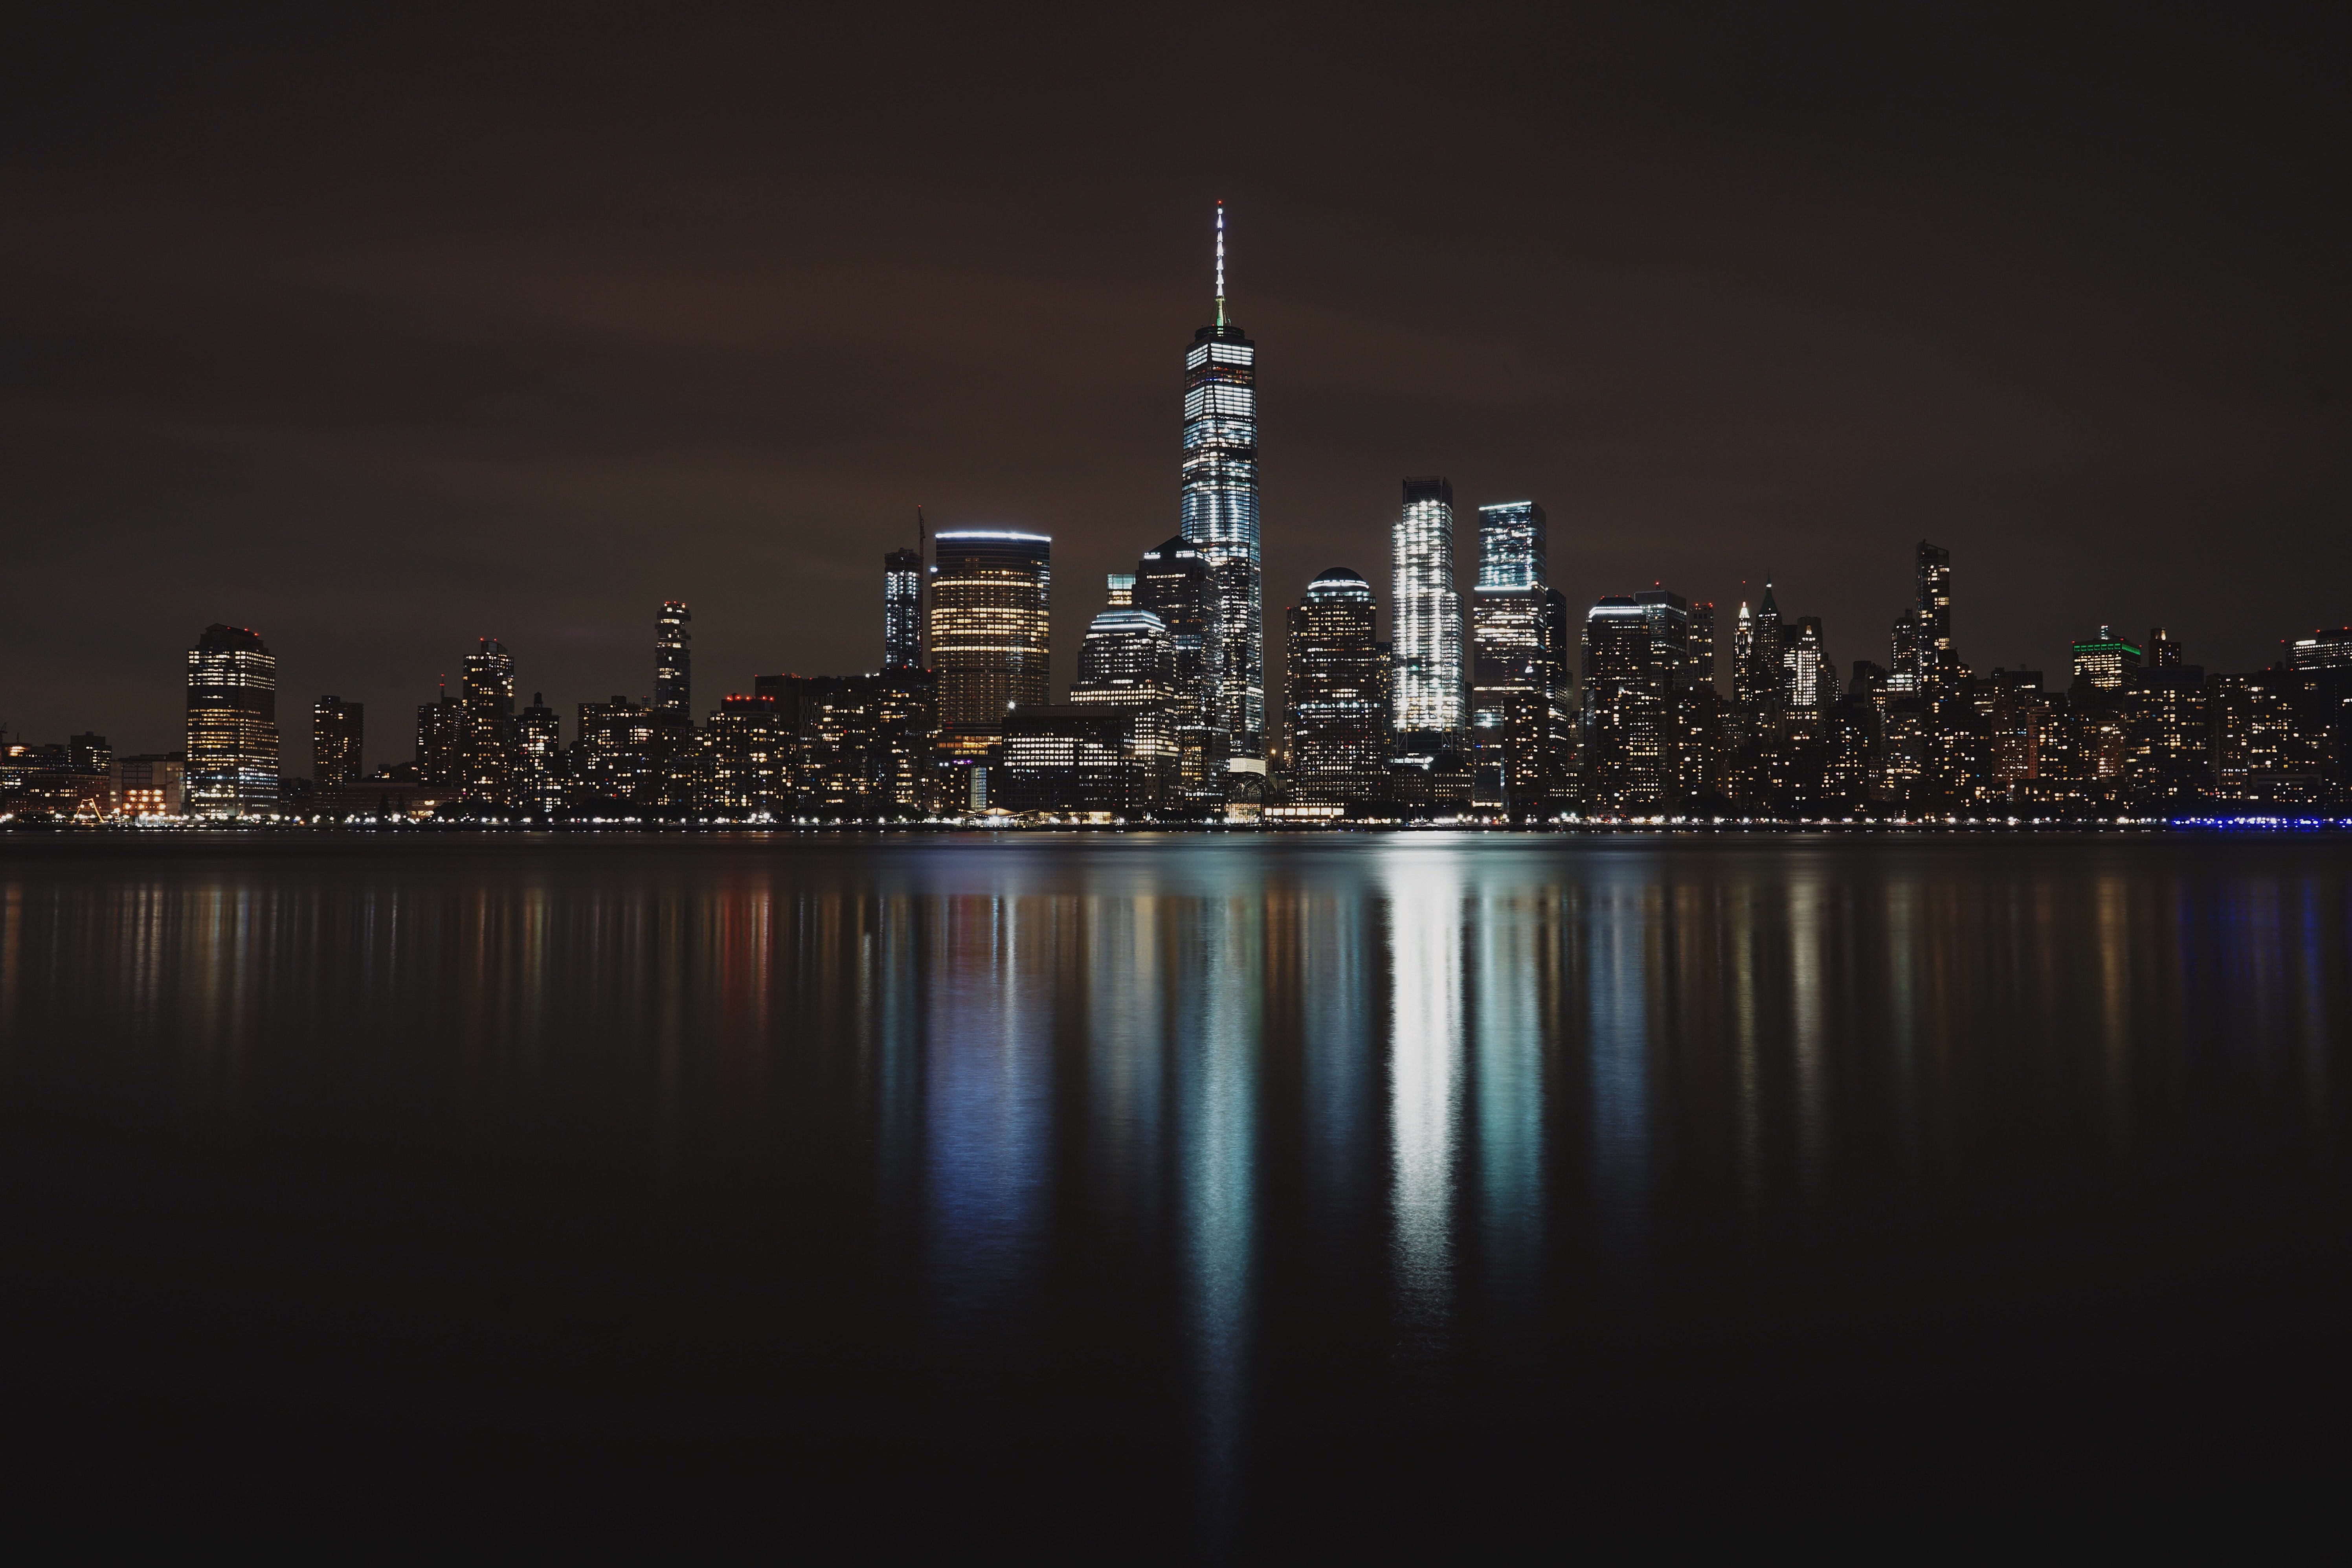
city, cityscape, metropolitan area, skyline, night, metropolis, urban area, human settlement, sky, landmark, reflection, skyscraper, tower block, water, downtown, architecture, building, tower, horizon, river, evening, darkness, midnight, condominium